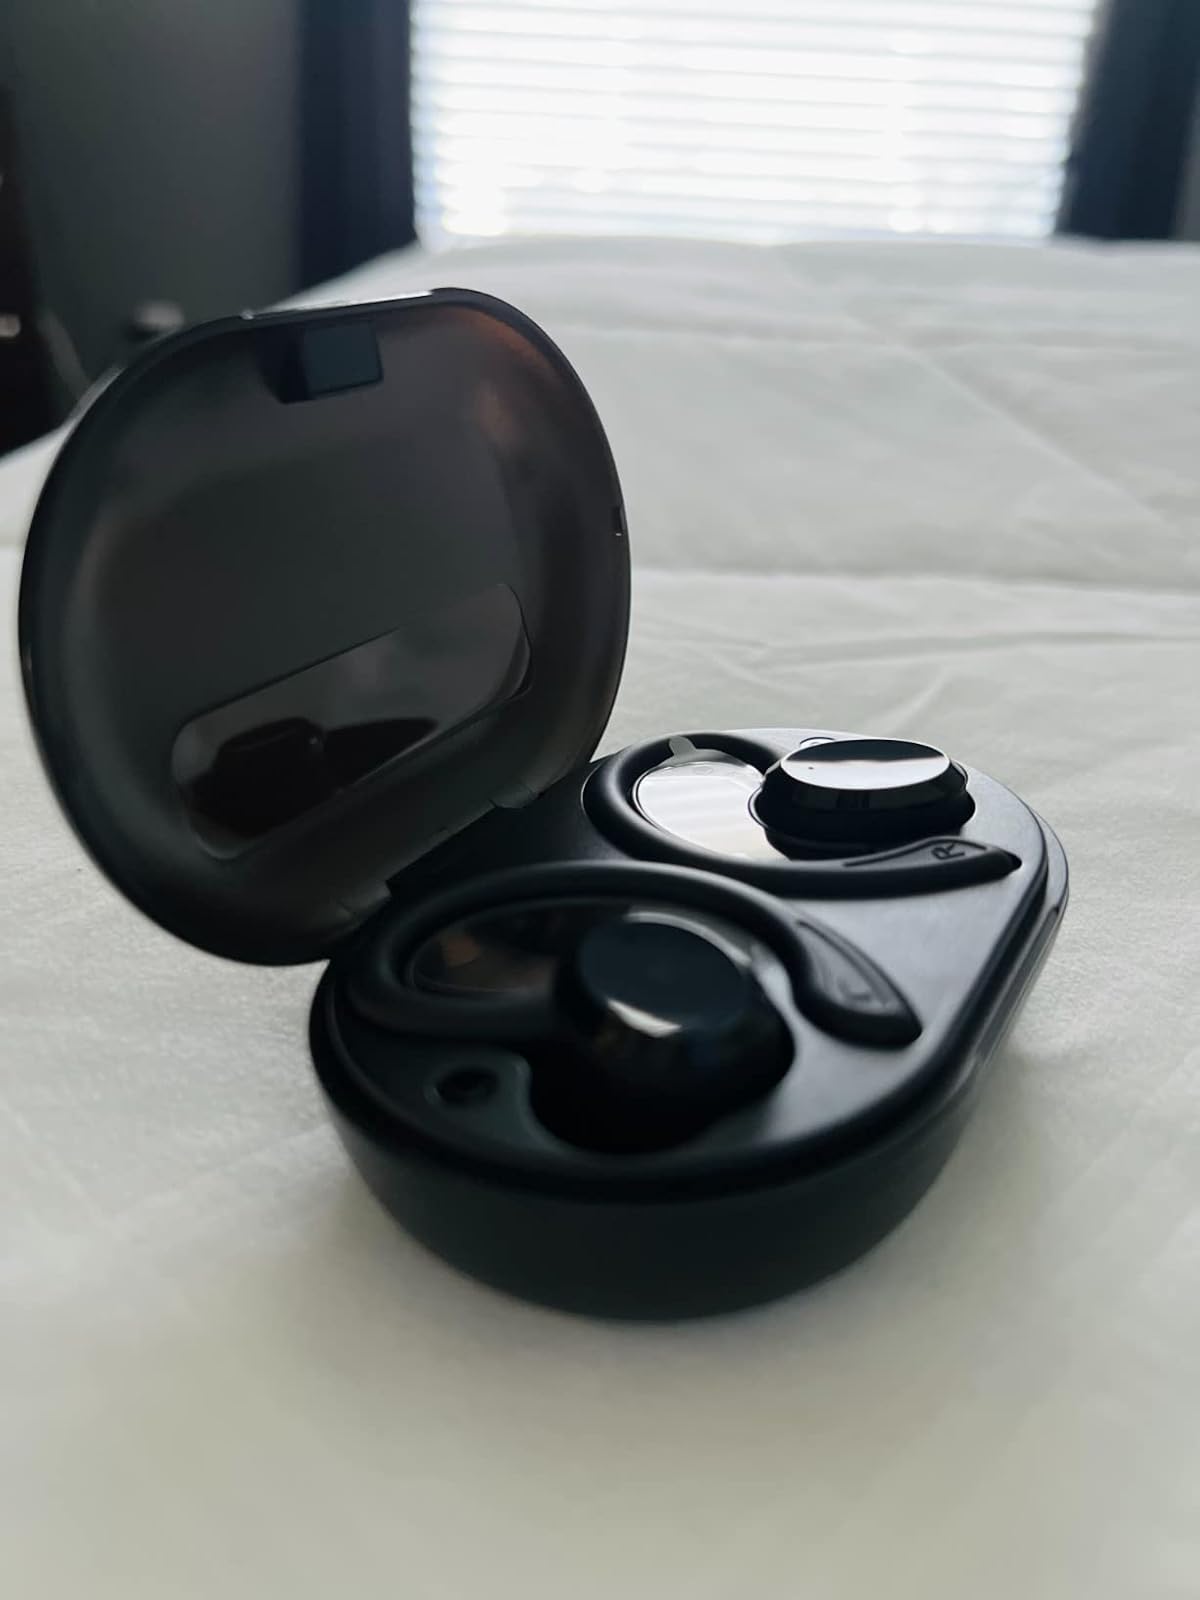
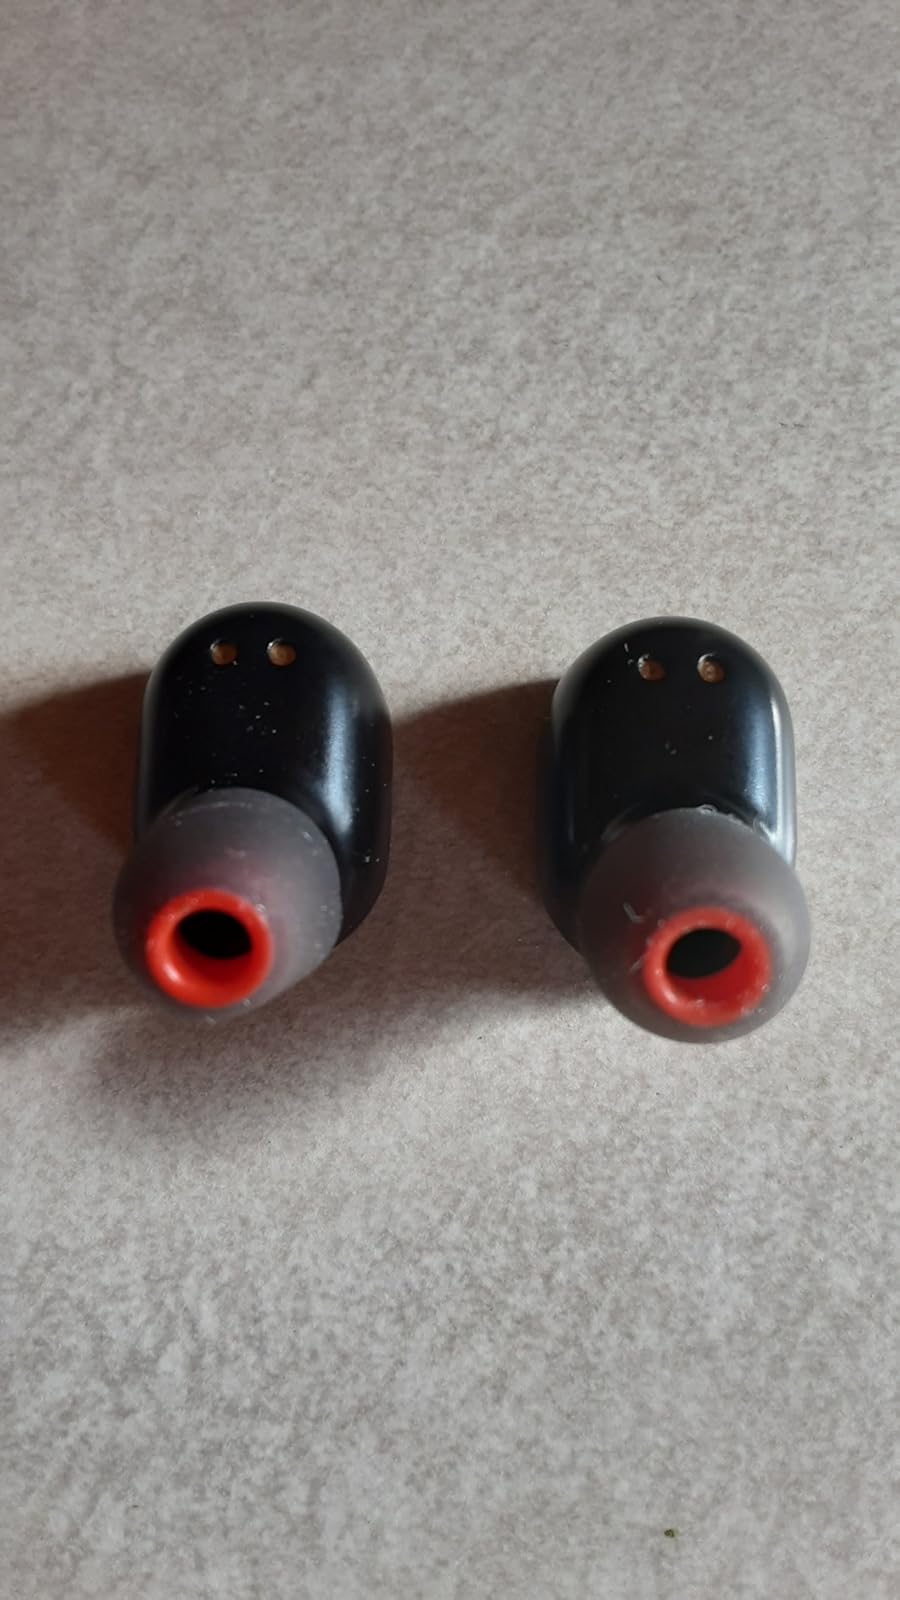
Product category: earbuds
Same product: no